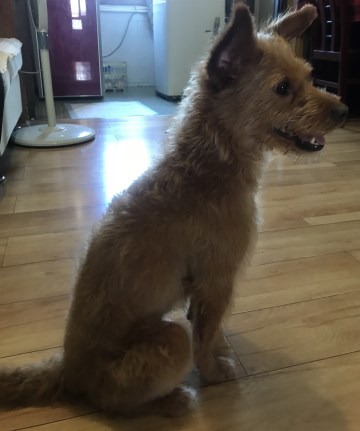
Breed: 5355-n000126-golden_retriever